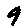
Label: 9